The Princess and the Butterfly

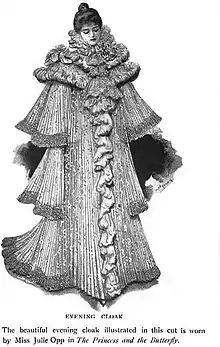
The Ludgate Monthly, 1897

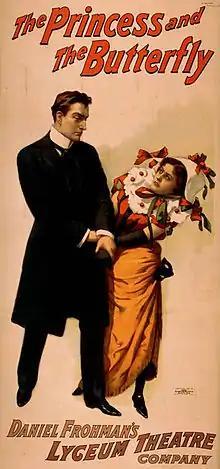
Theatrical poster for "The Princess and the Butterfly" by Daniel Frohman's Lyceum Theatre Company.

The Princess and The Butterfly: or, The Fantastics is a comedy in five acts by Arthur Wing Pinero first produced at London’s St. James's Theatre on 25 March 1897 and in New York at the Lyceum Theatre on 23 November 1897. The New York version of "The Princess and the Butterfly" was somewhat abbreviated from the four-hour production that originally played in London.